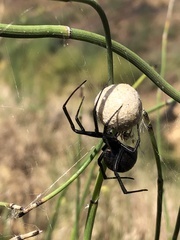
Species: Lactrodectus_hesperus